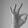
ASL letter: F